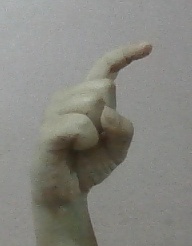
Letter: ra